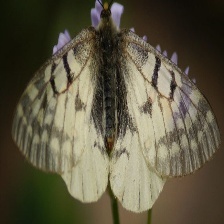
Species: CLODIUS PARNASSIAN